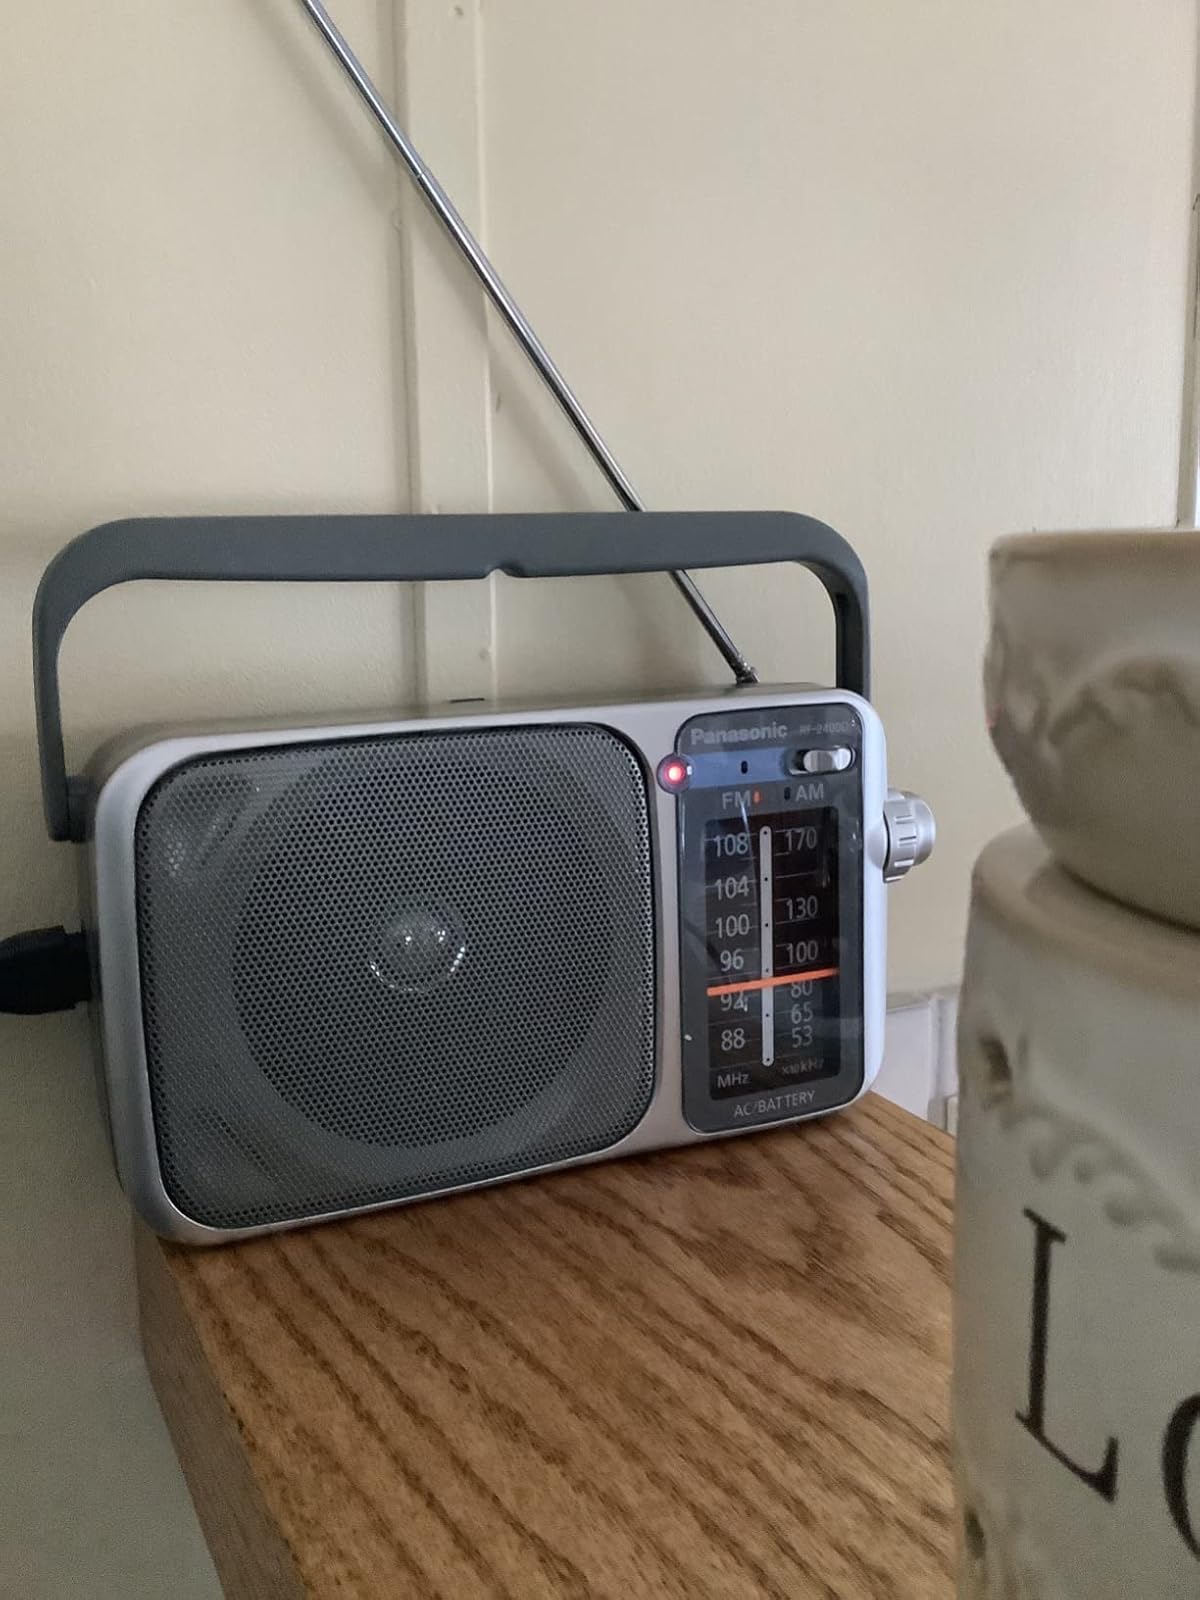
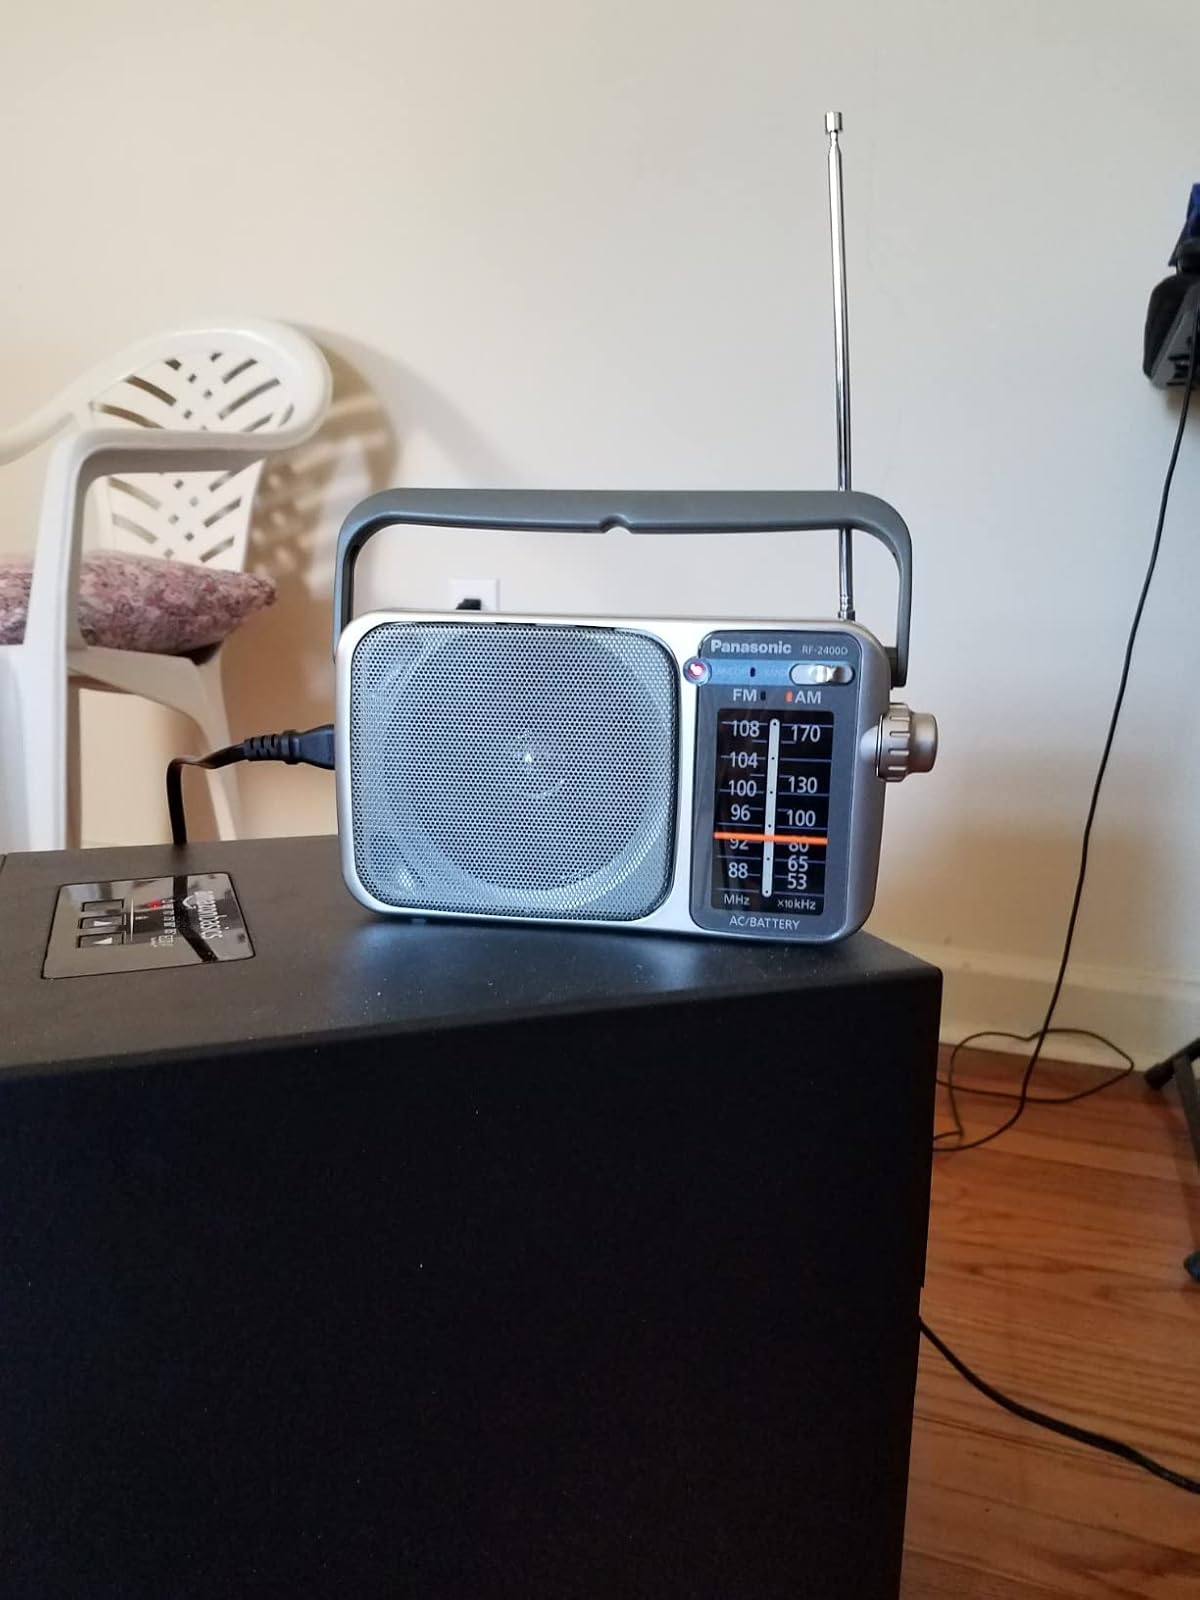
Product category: radio
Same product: yes